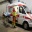
Label: ambulance